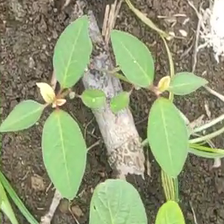
Weed species: Moti_dudhi(Euphorbia_geneculata_L)